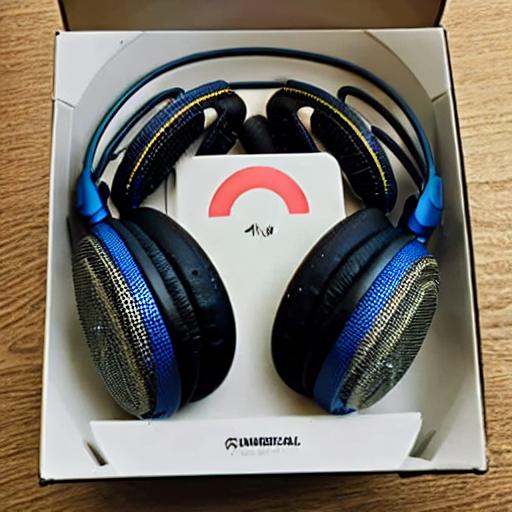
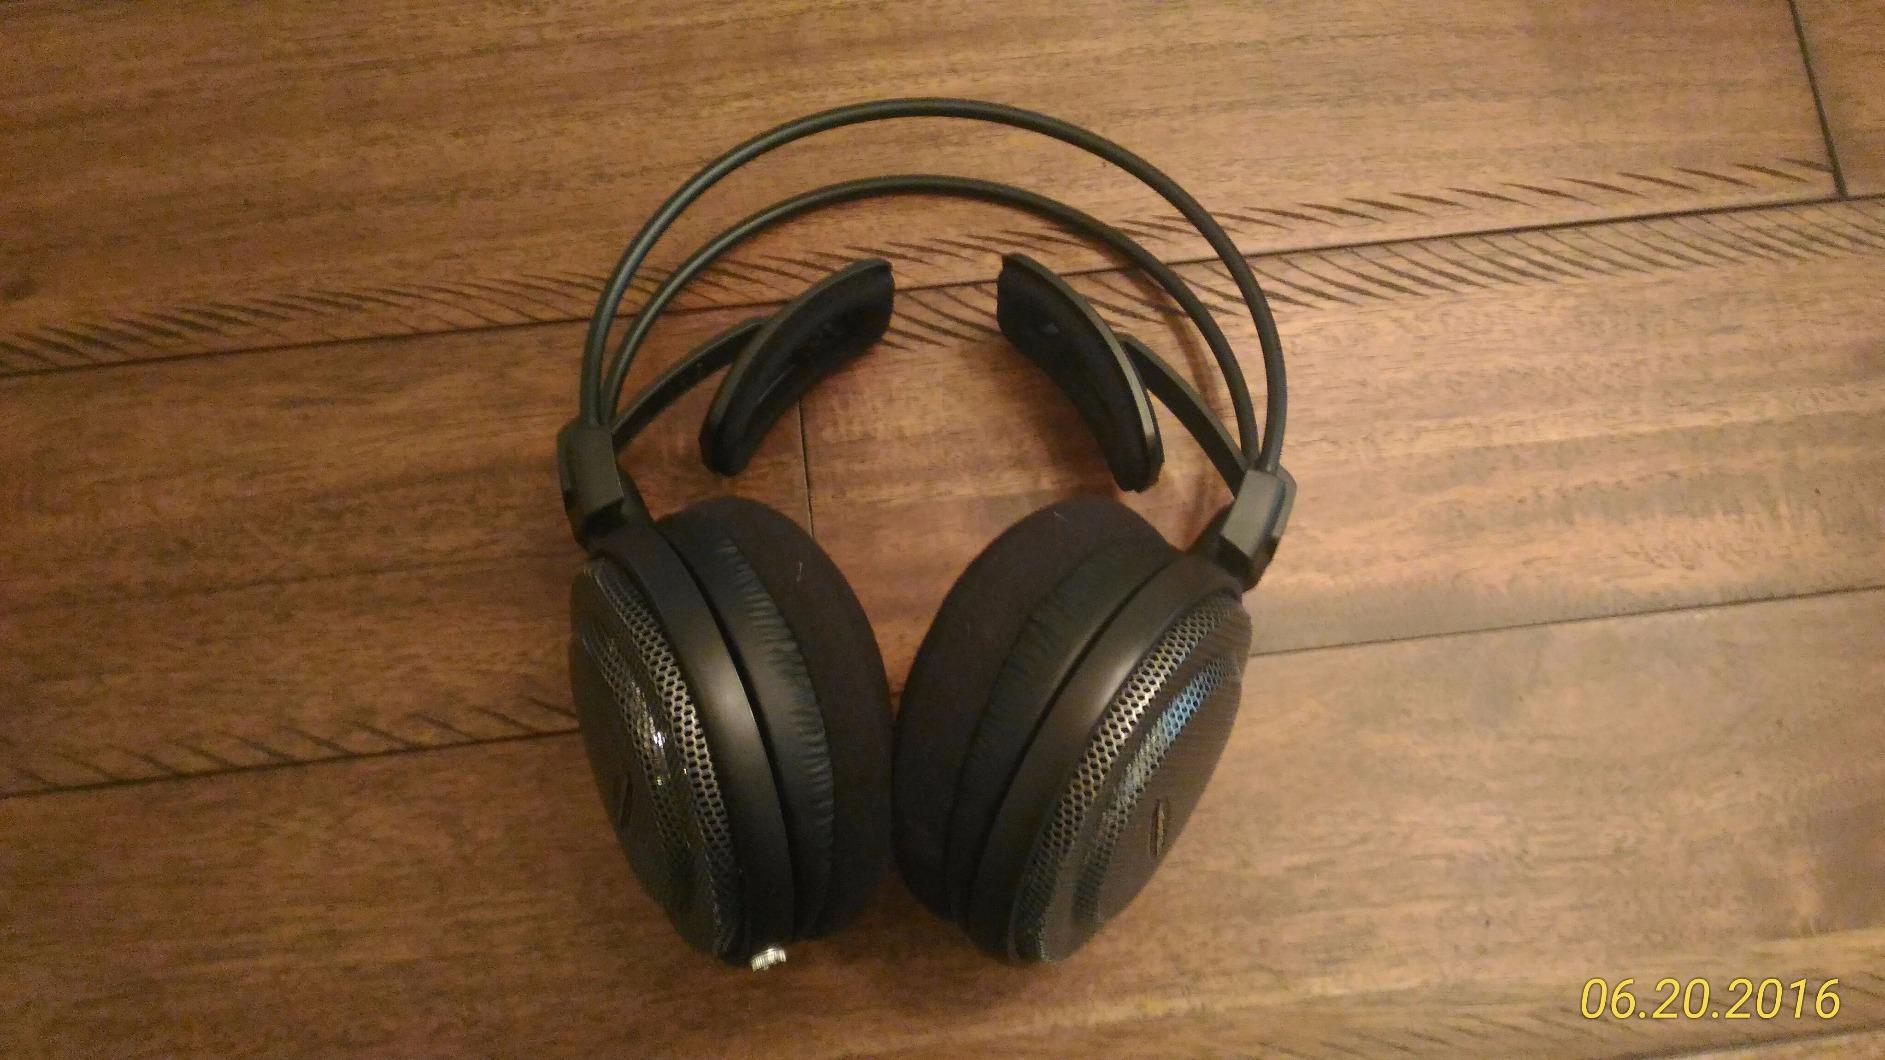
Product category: headphones
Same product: no